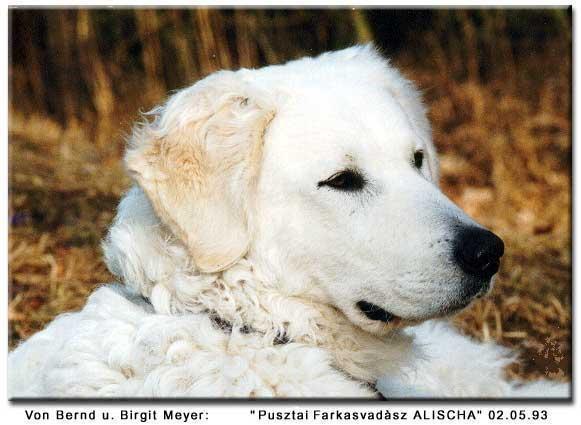
kuvasz